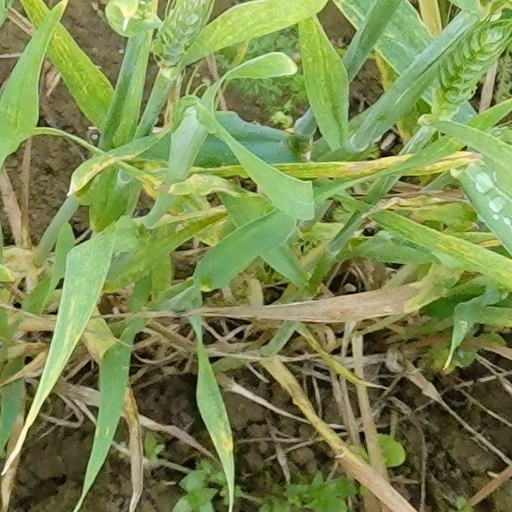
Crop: wheat